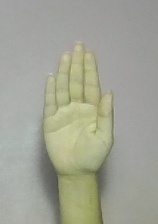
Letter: seen